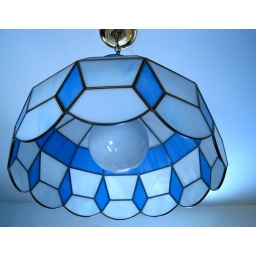
of course i would have a blue and white stained glass chandelier in my diningroom....... 20/365